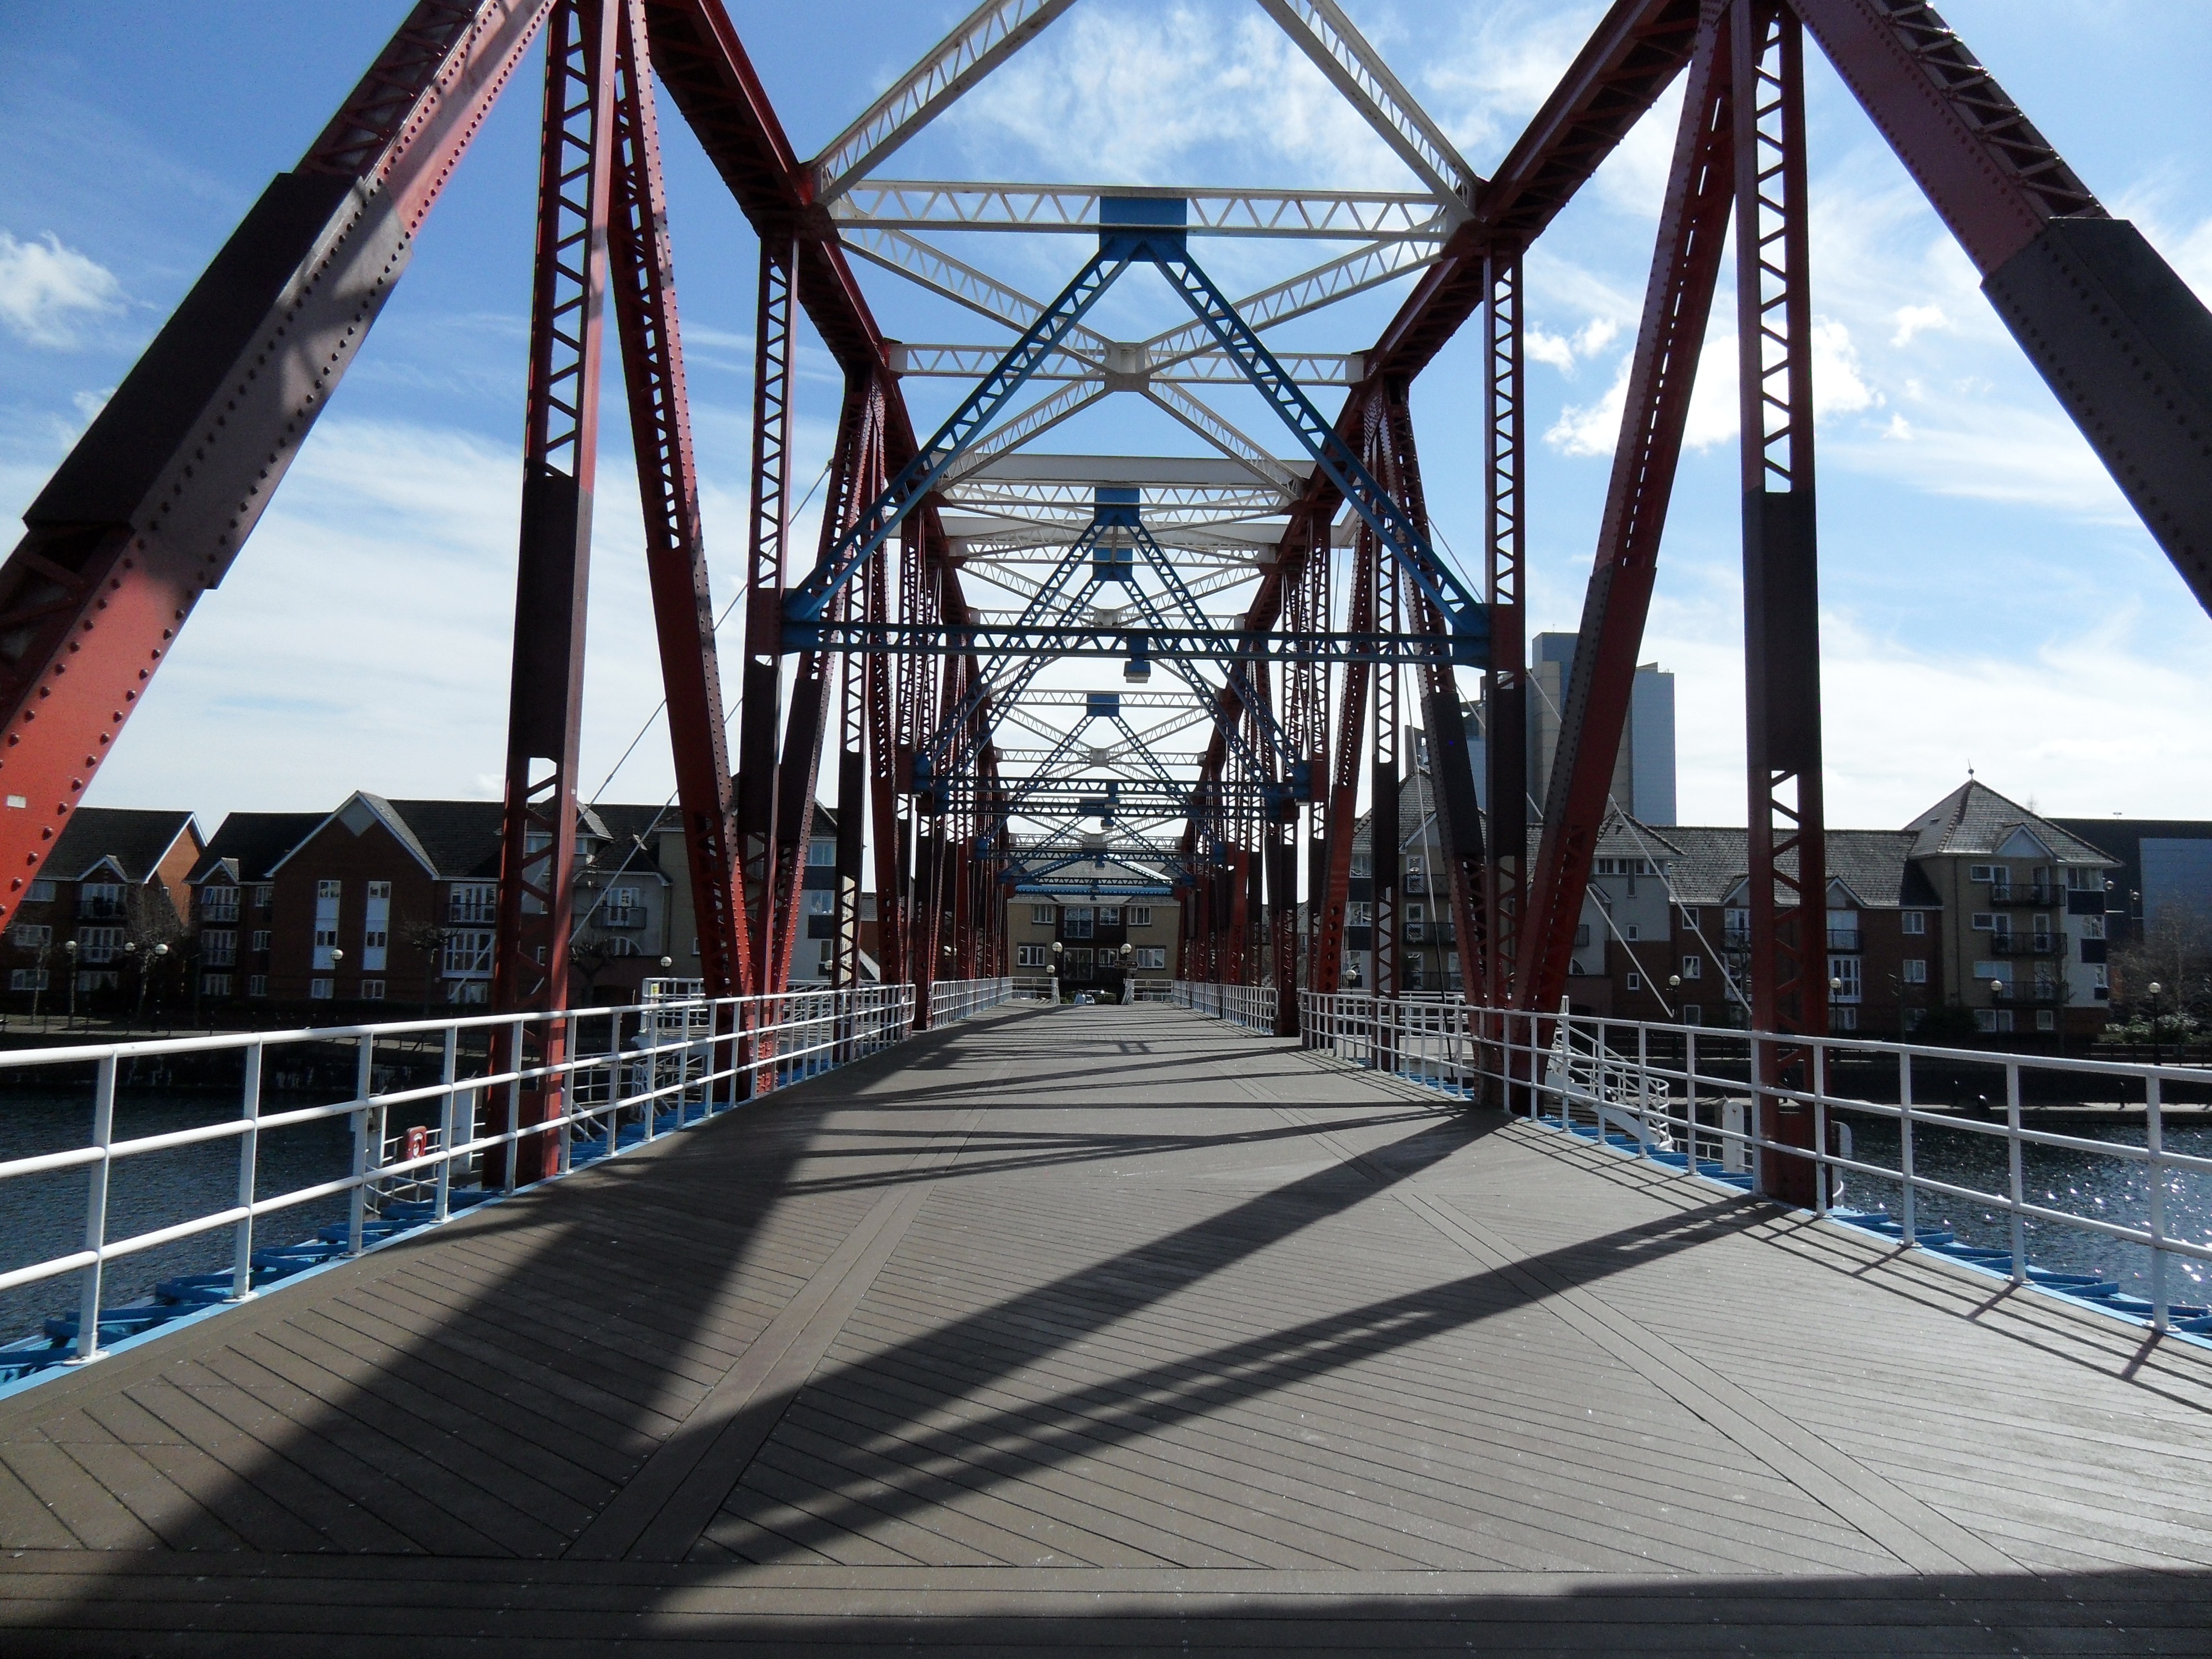
architecture, structure, bridge, walkway, landmark, stadium, cable stayed bridge, truss bridge, skyway, salford quays, manchester docklands, nonbuilding structure, sport venue